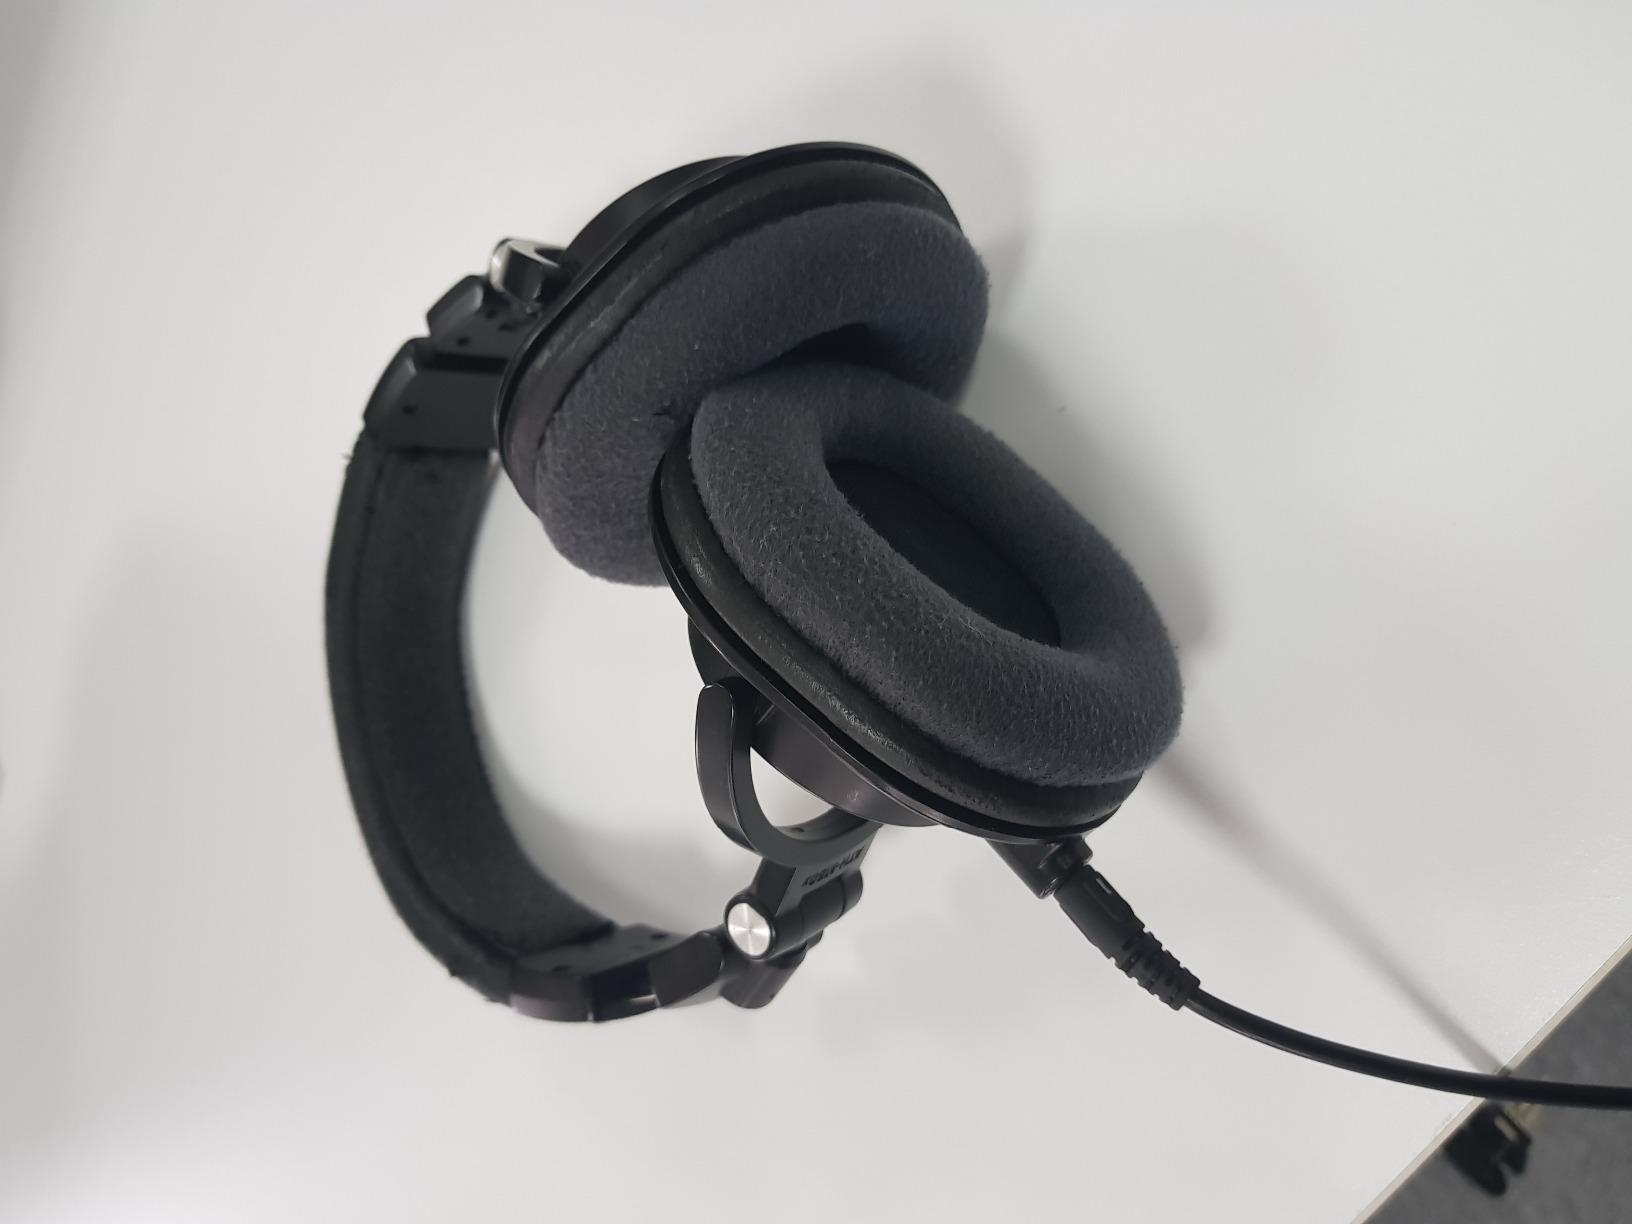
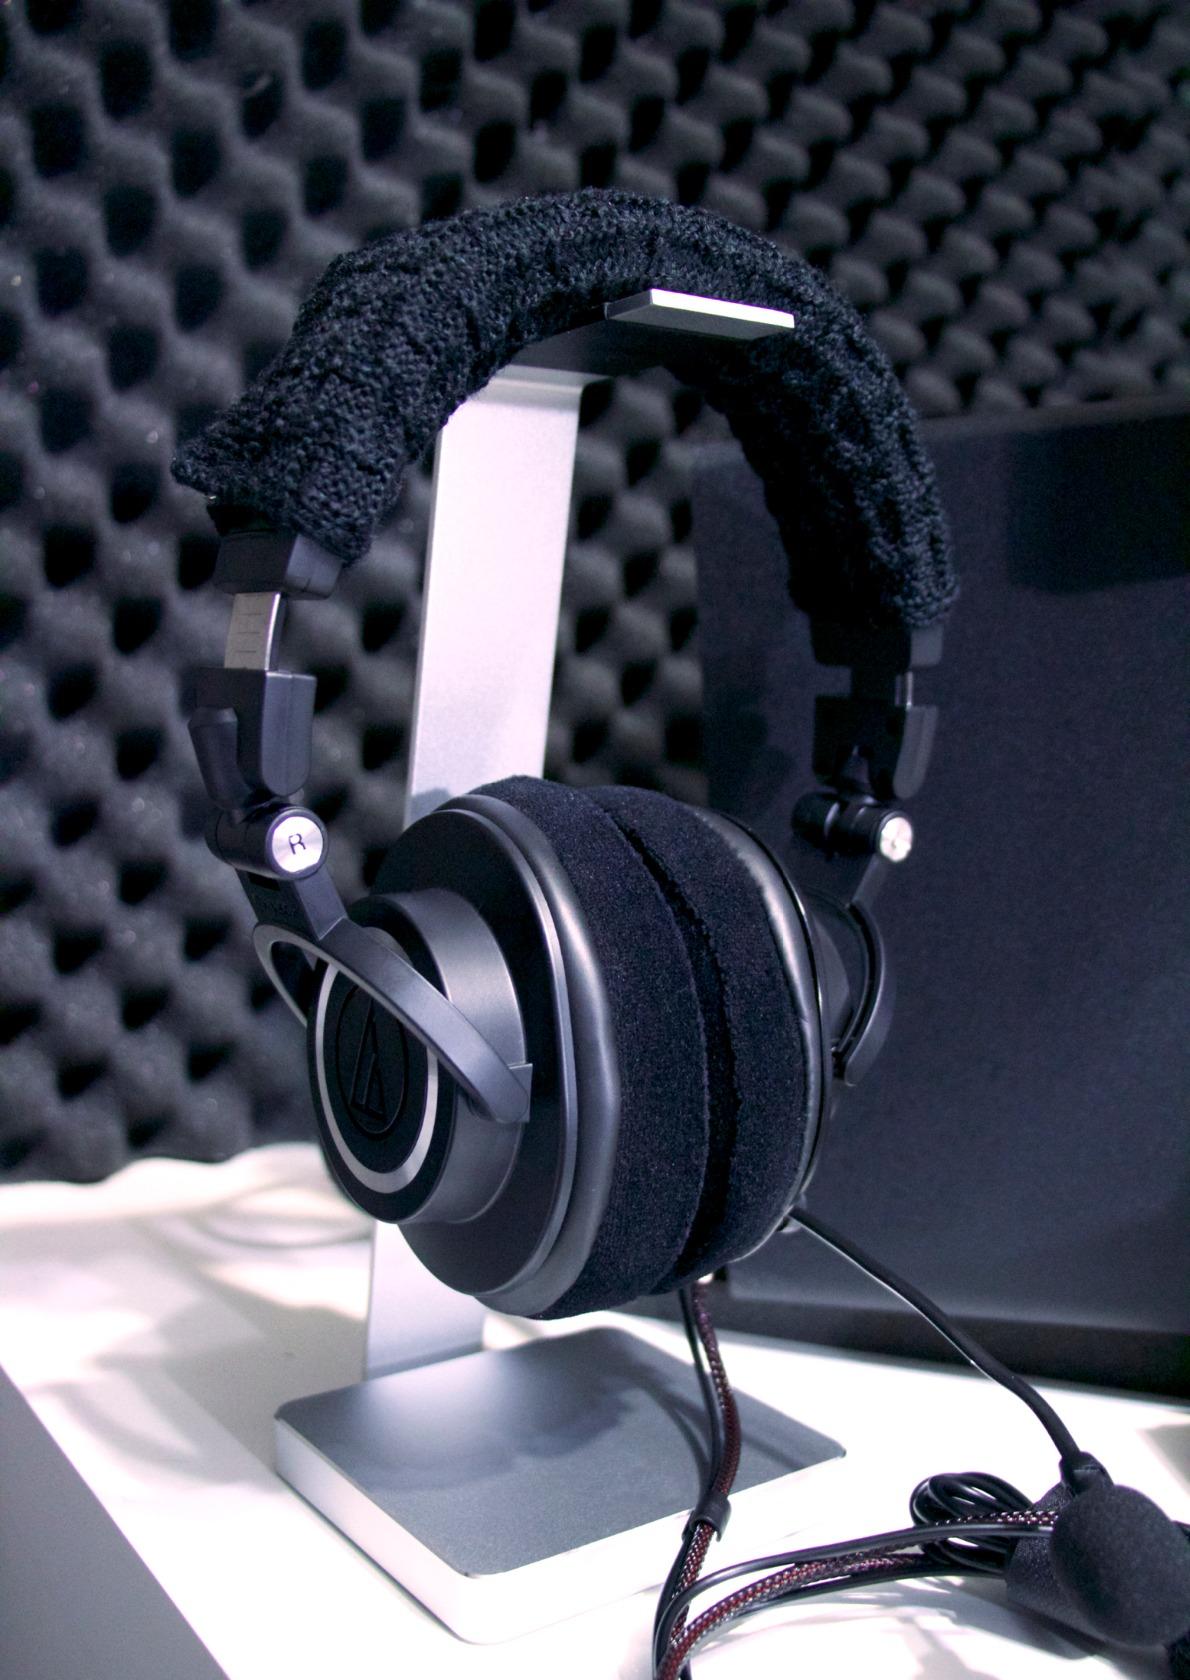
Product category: headphones
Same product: yes